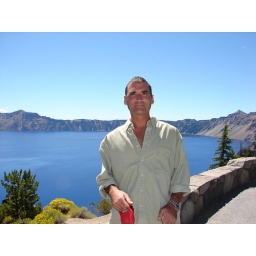
Myrtle point crater lake real estate houses in Oregon 2007 099